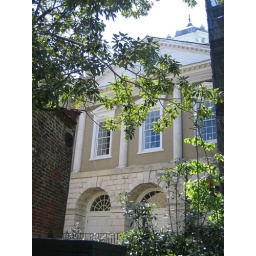
Actually, the former front of the Exchange. Ships used to sail right up to this. This building was also used in the Patriot.